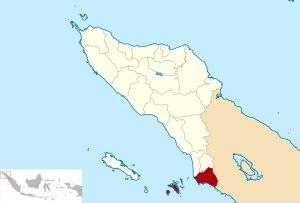
Le kabupaten Aceh Jaya est un kabupaten situé au seud de la province d'Aceh. Il intègre les îles Banyak.